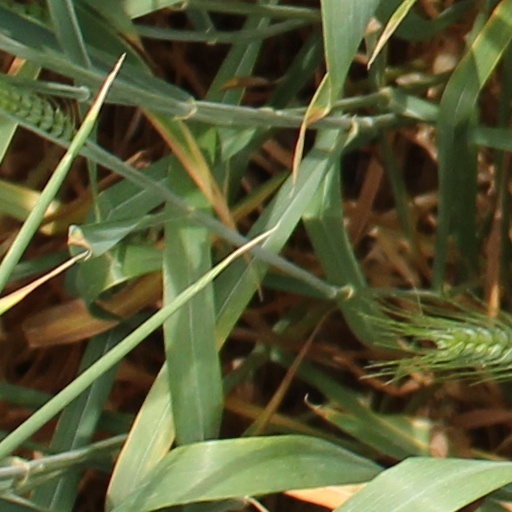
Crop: wheat